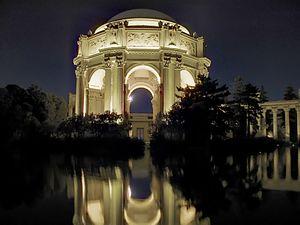
Le Palace of Fine Arts est un bâtiment de la ville de San Francisco en Californie qui se trouve dans le quartier de Marina District. Il fut construit à l'occasion de l'exposition internationale de Panama-Pacific organisée en 1915.